Eduardo Ortiz Hernández

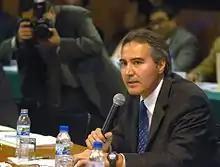

Eduardo Ortiz Hernández (born 26 November 1963) is a Mexican lawyer and politician from the National Action Party (PAN).